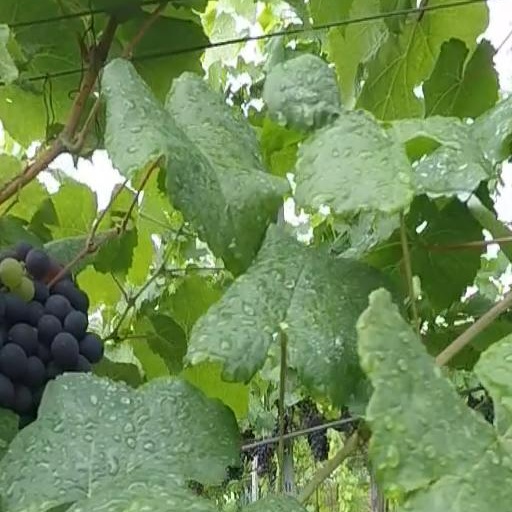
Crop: grape